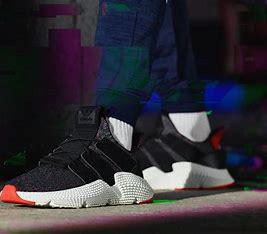
Brand: adidas
Model: originals Adidas Originals Prophere